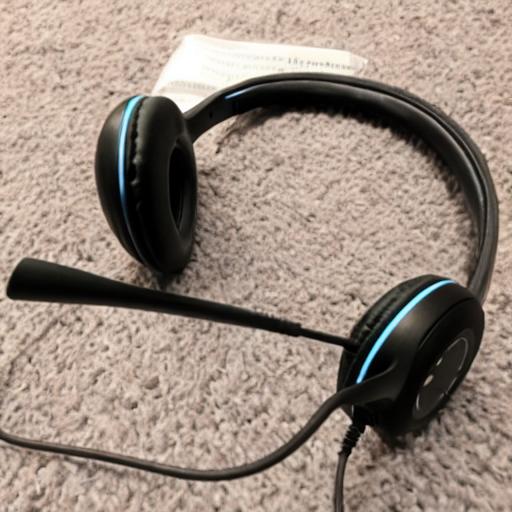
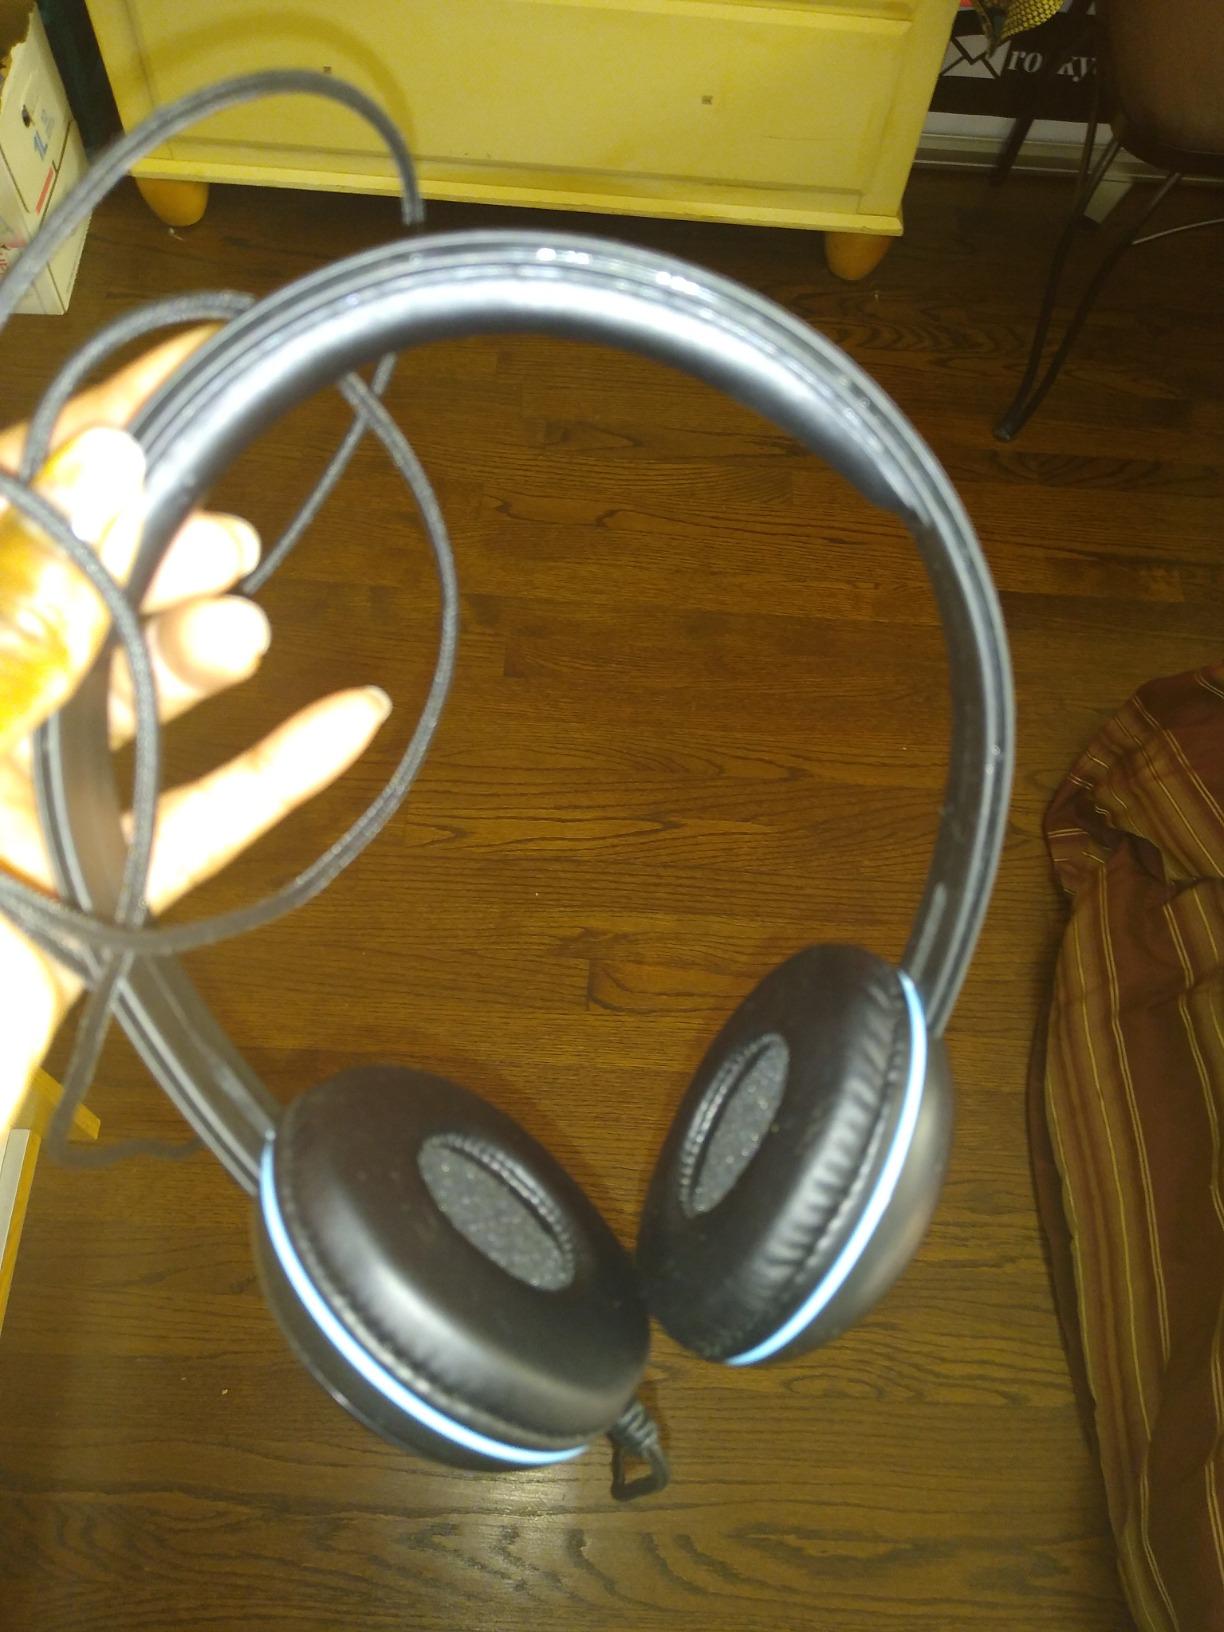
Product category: headphones
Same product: no